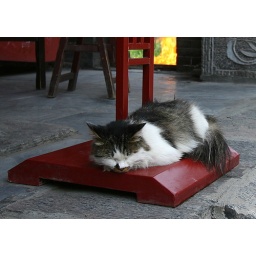
cat sleeping at the bottom of Hall of Longevity sign in Guangren Temple